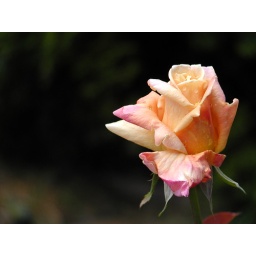
One of my favorite flower pix of all time - My wife Shelly grows roses around the house.